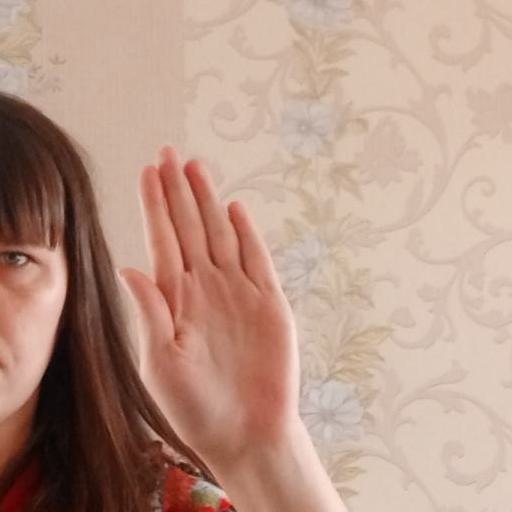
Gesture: stop